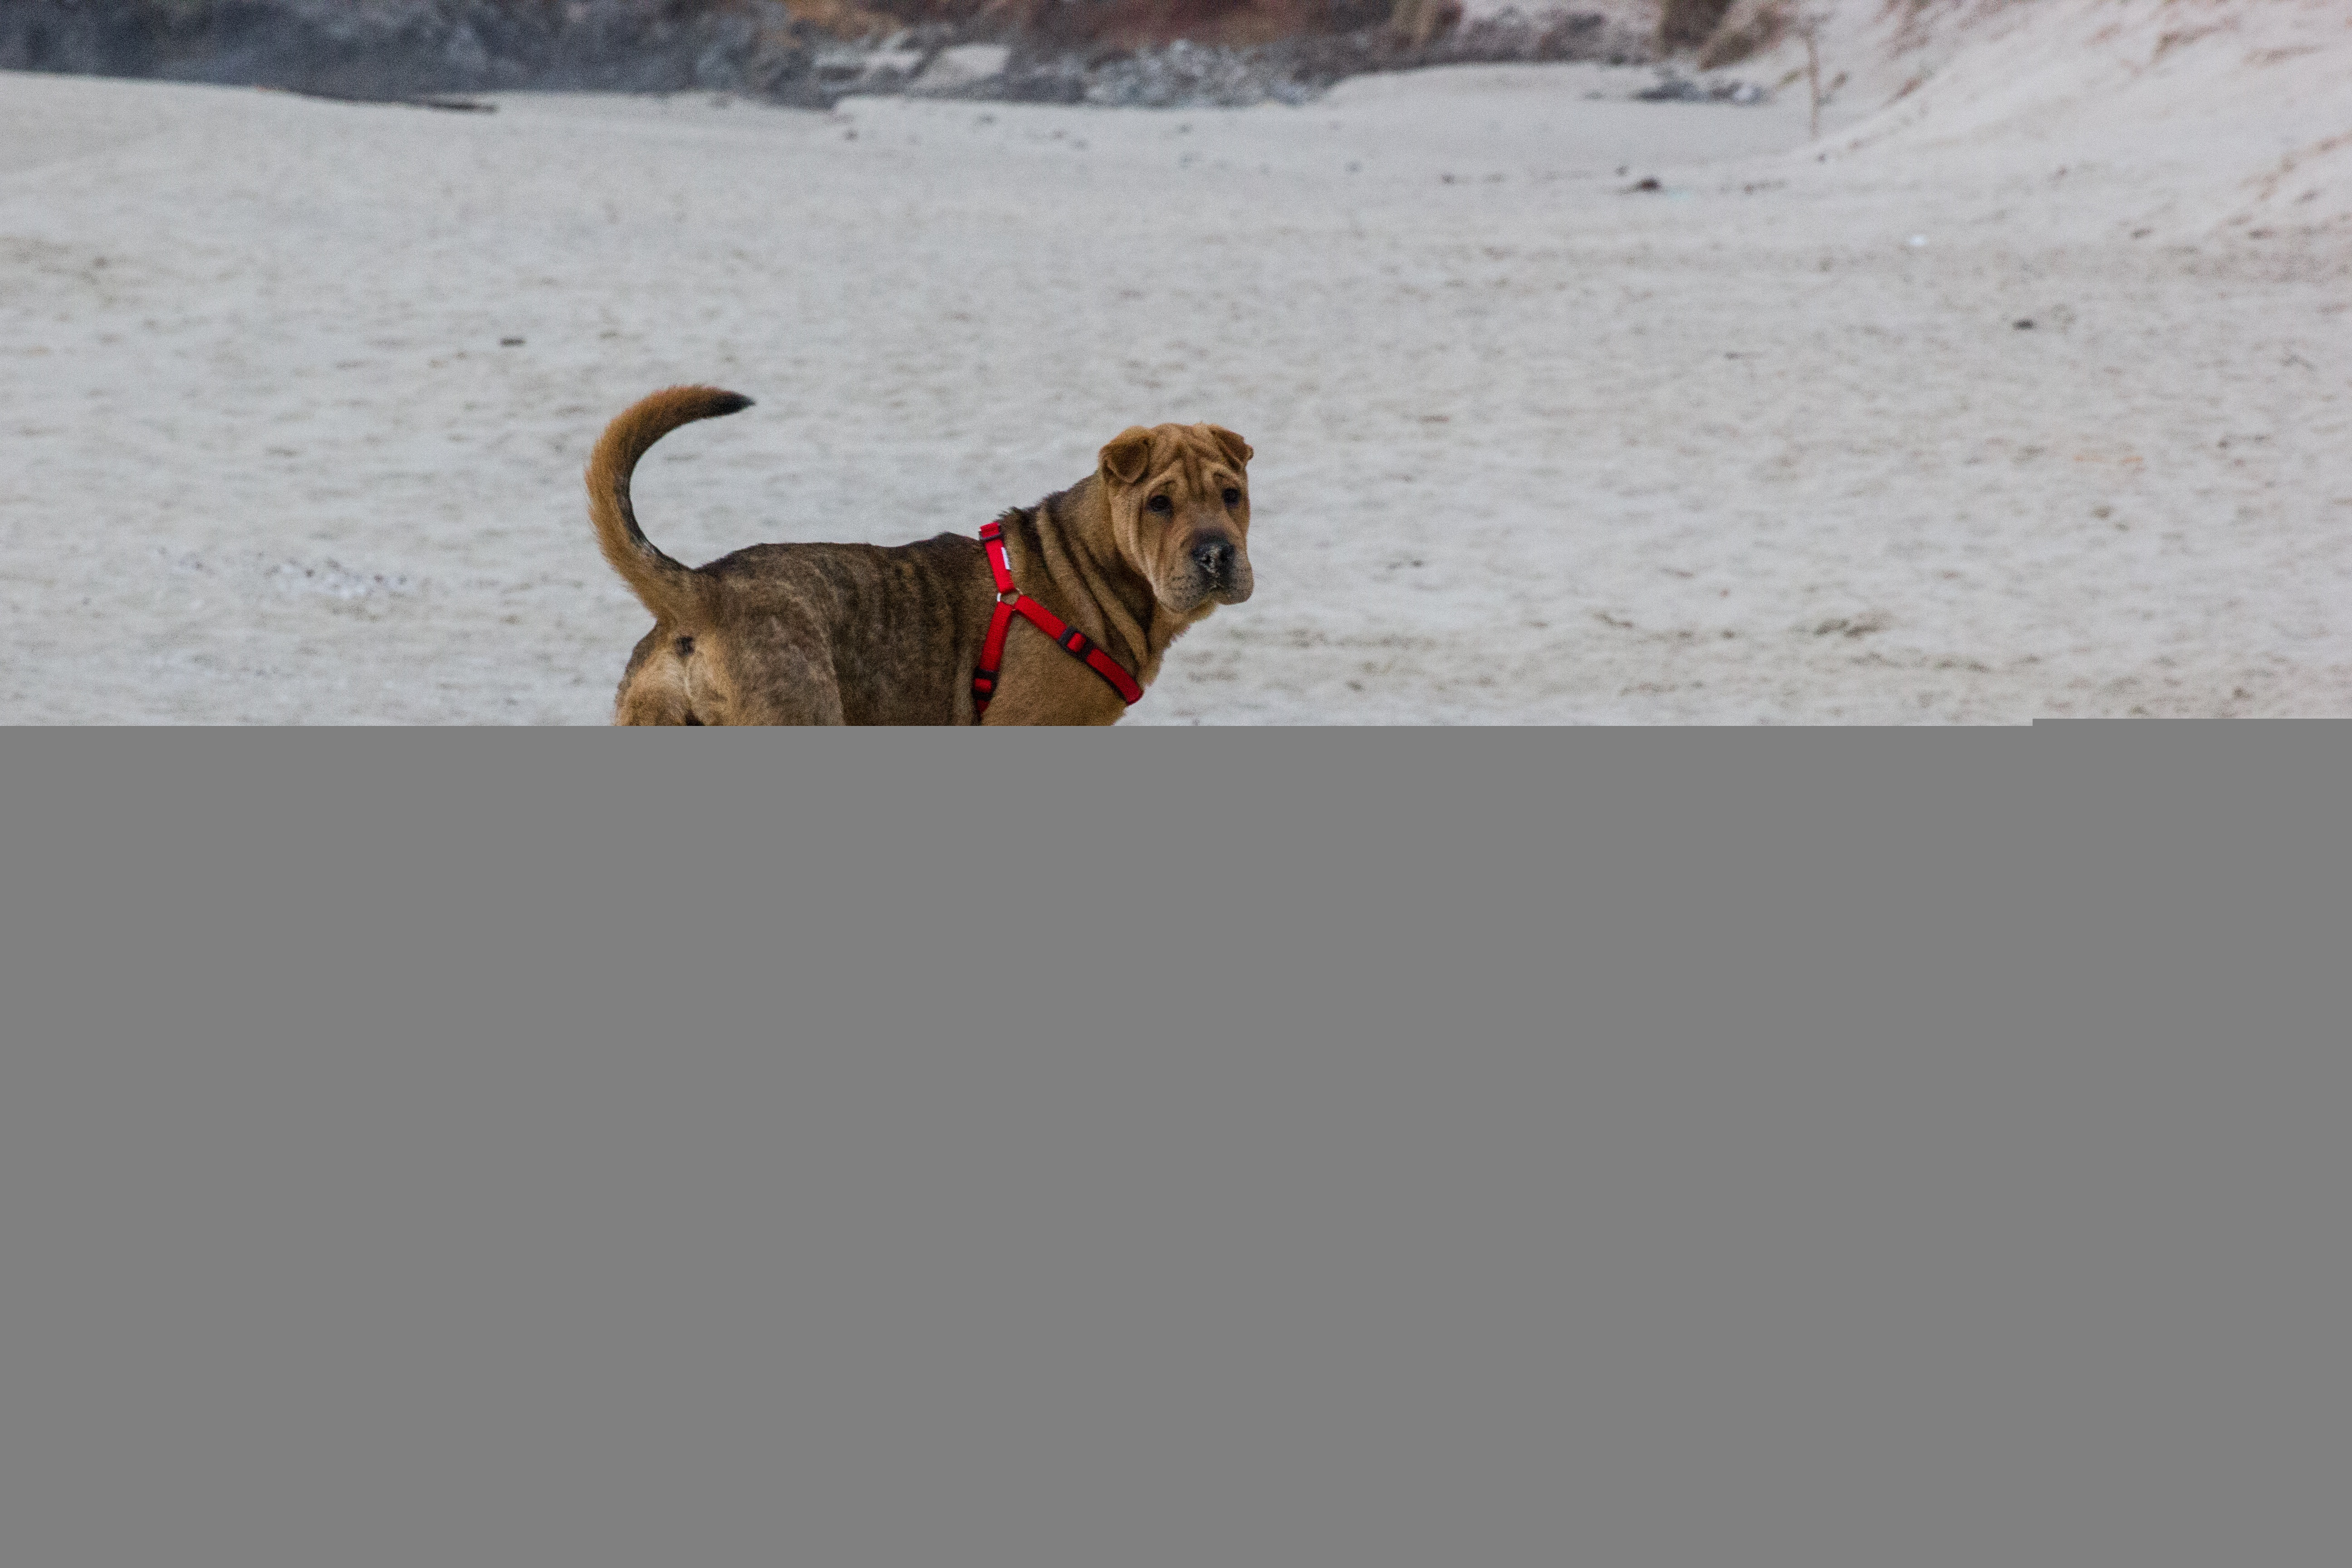
beach, sand, wood, puppy, dog, animal, pet, material, interior design, textile, animals, bitch, shar pei